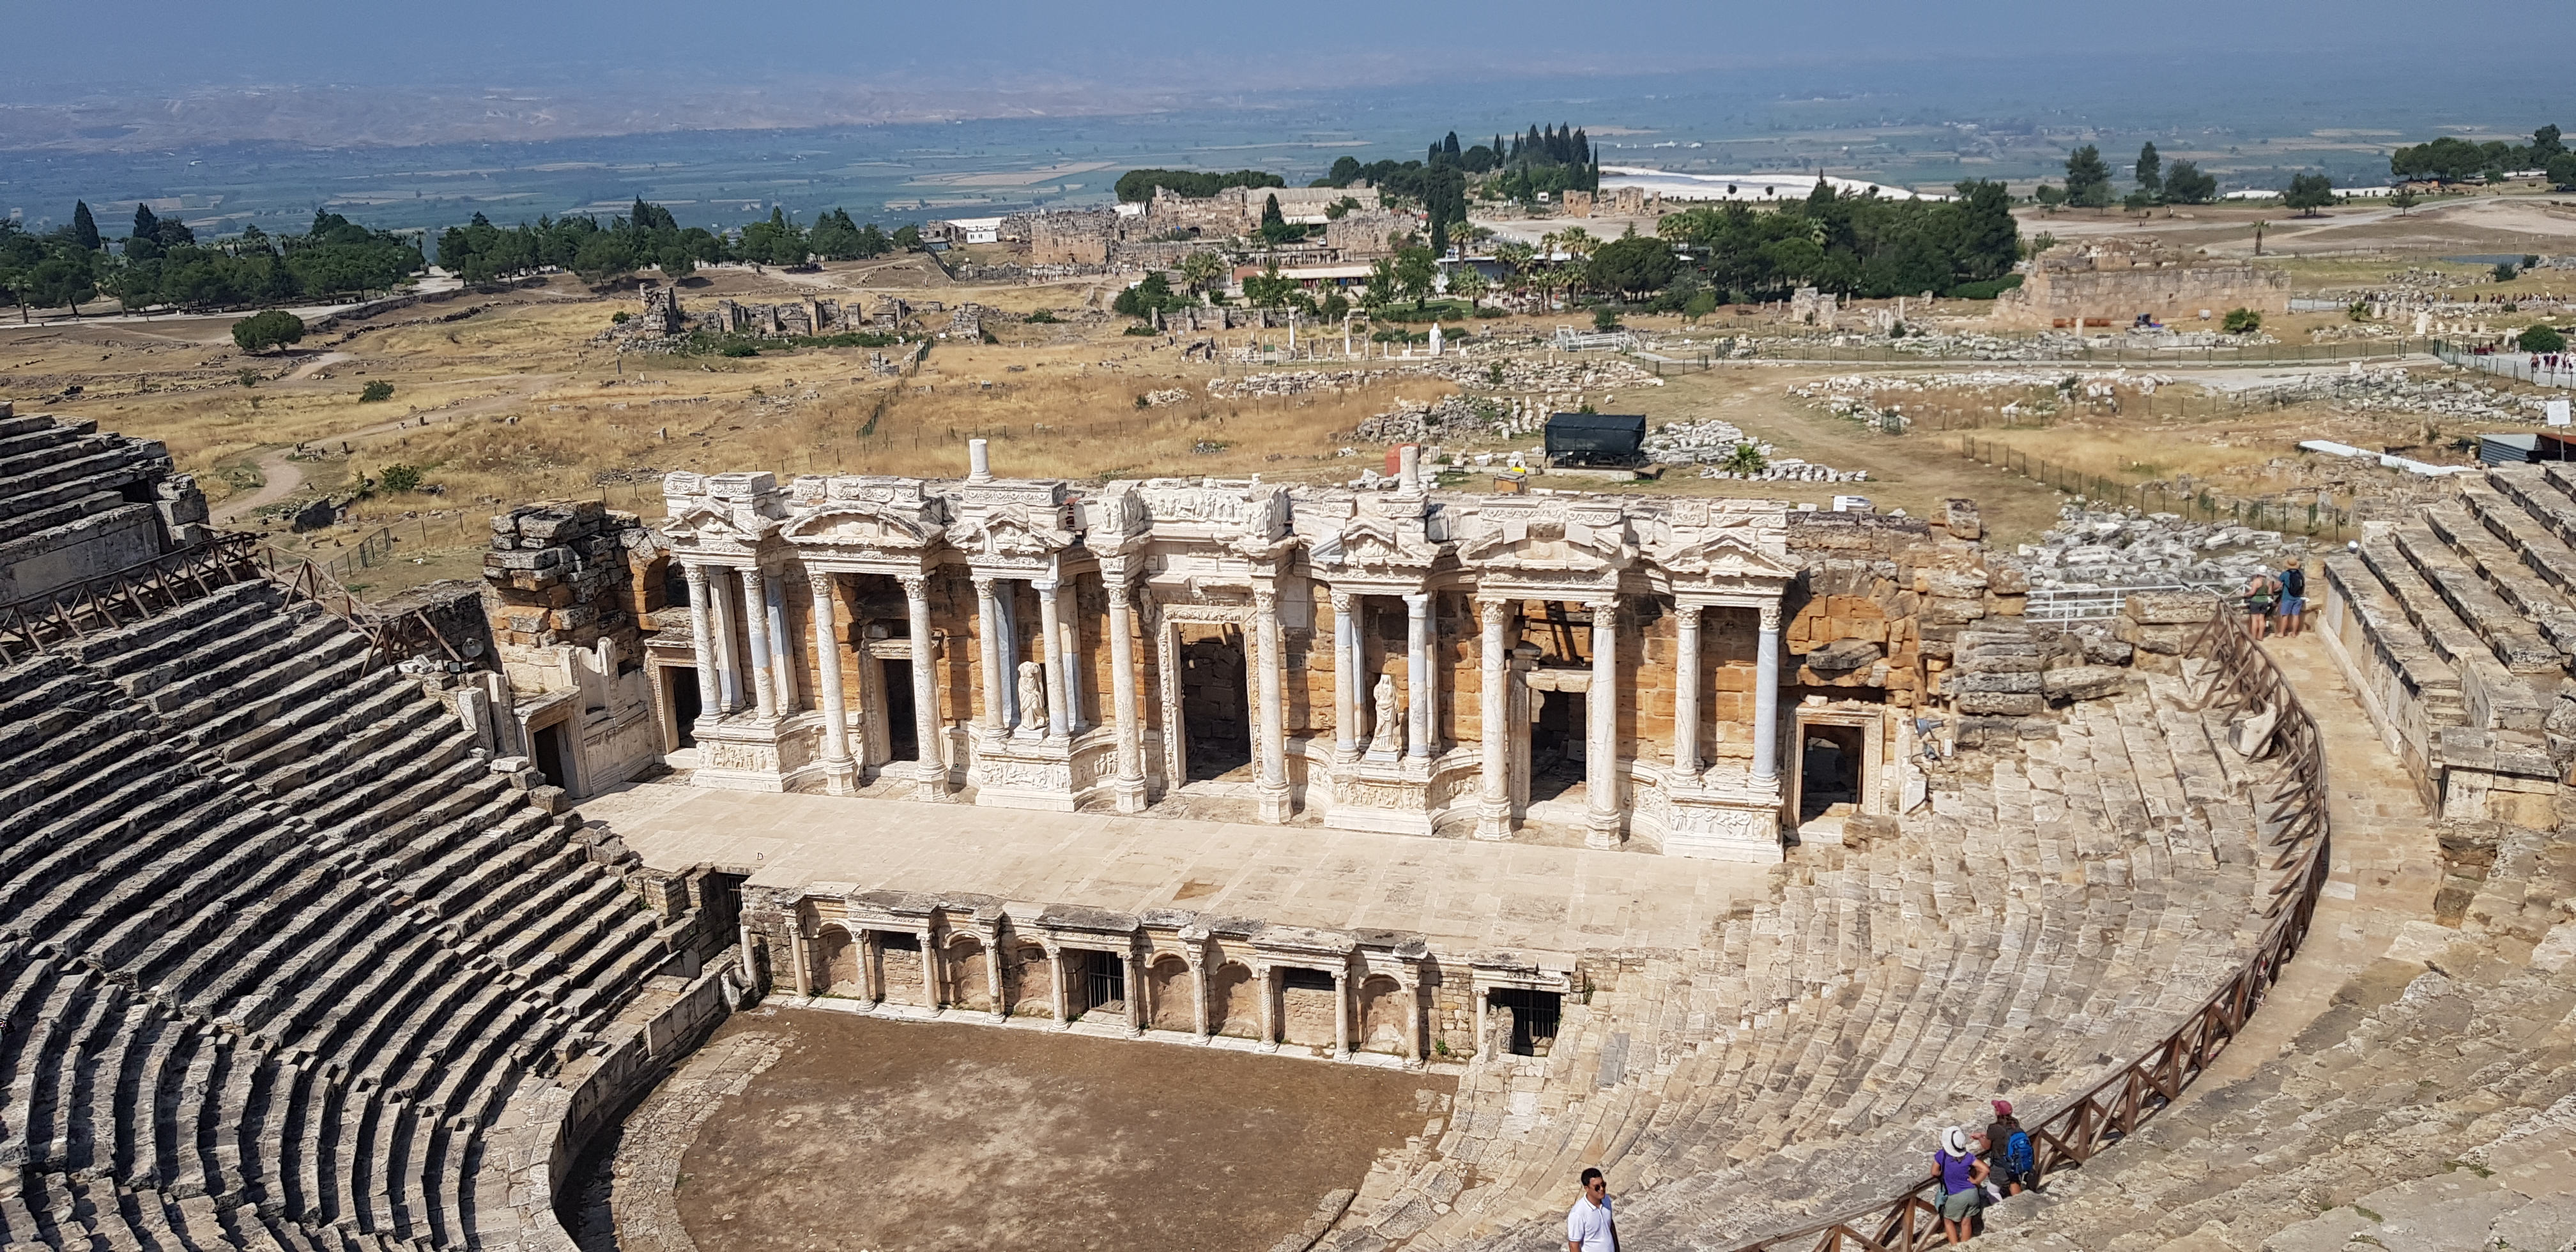
natural, sky, bouleuterion, tree, amphitheatre, archaeological site, landscape, wonders of the world, monument, ancient roman architecture, ancient history, ancient rome, history, arch, ruins, historic site, column, classical architecture, unesco world heritage site, archaeology, medieval architecture, holy places, tourism, tourist attraction, facade, building